Rull

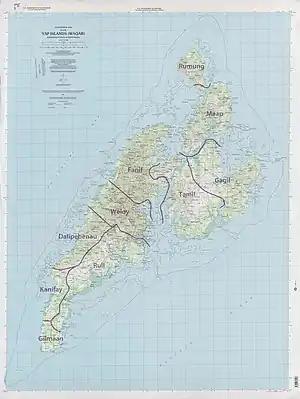
Map of the municipalities of Yap including Rull

Rull is a municipality in the southern part of the island Yap, Federated States of Micronesia. It has a traditional dancing ground. Rull has a population of 1,847. The historic Rull Men's Meetinghouse is located within the town.